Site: brandenburg
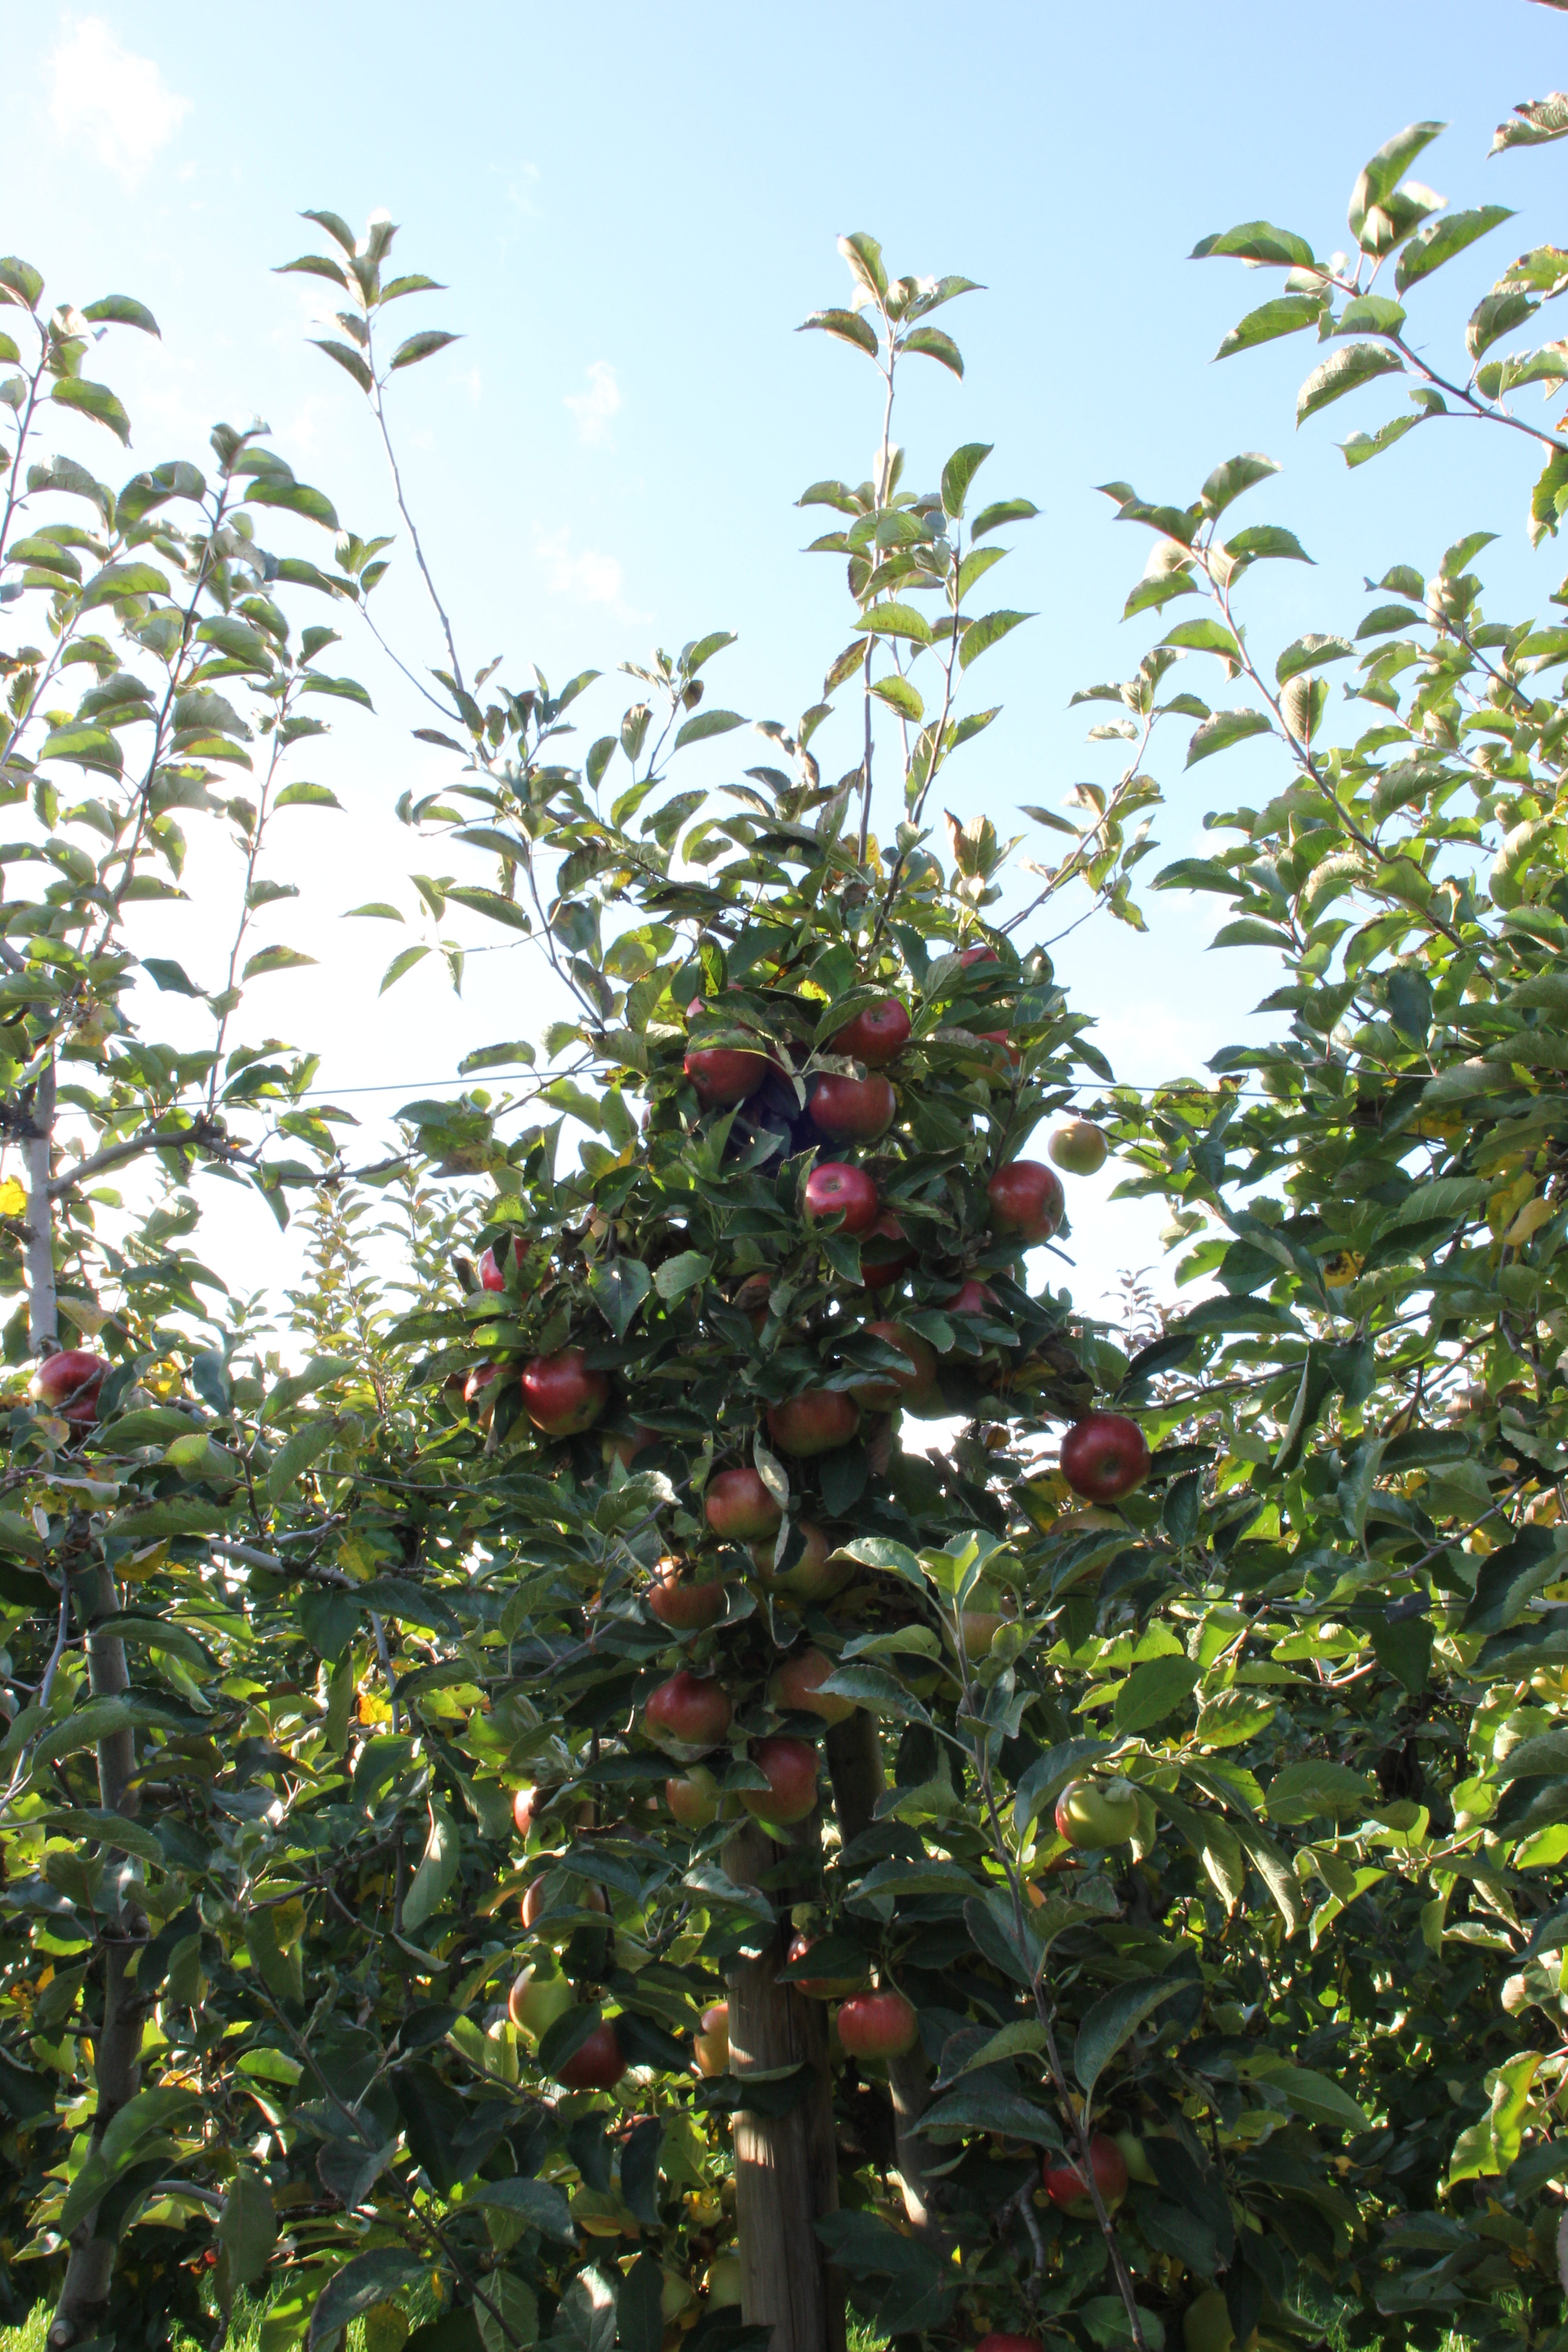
Growth stage (BBCH 91): Senescence, beginning of dormancy